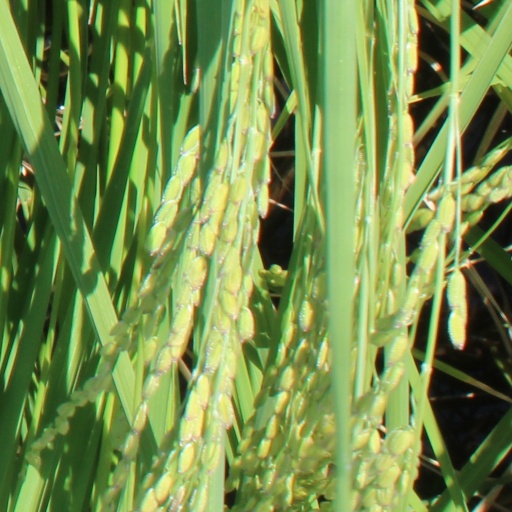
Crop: rice